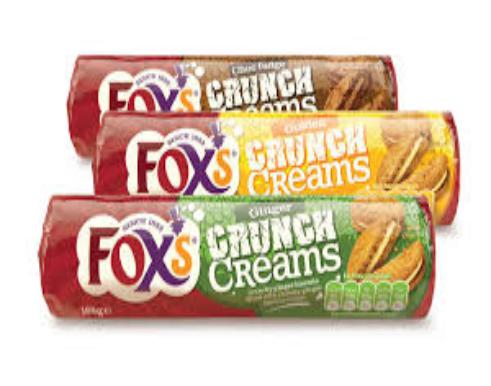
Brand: Fox's Biscuits
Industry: Food